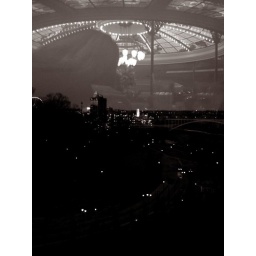
Reflection on the glass window looking over Niagara Falls from the buffet at Fallsview Casino